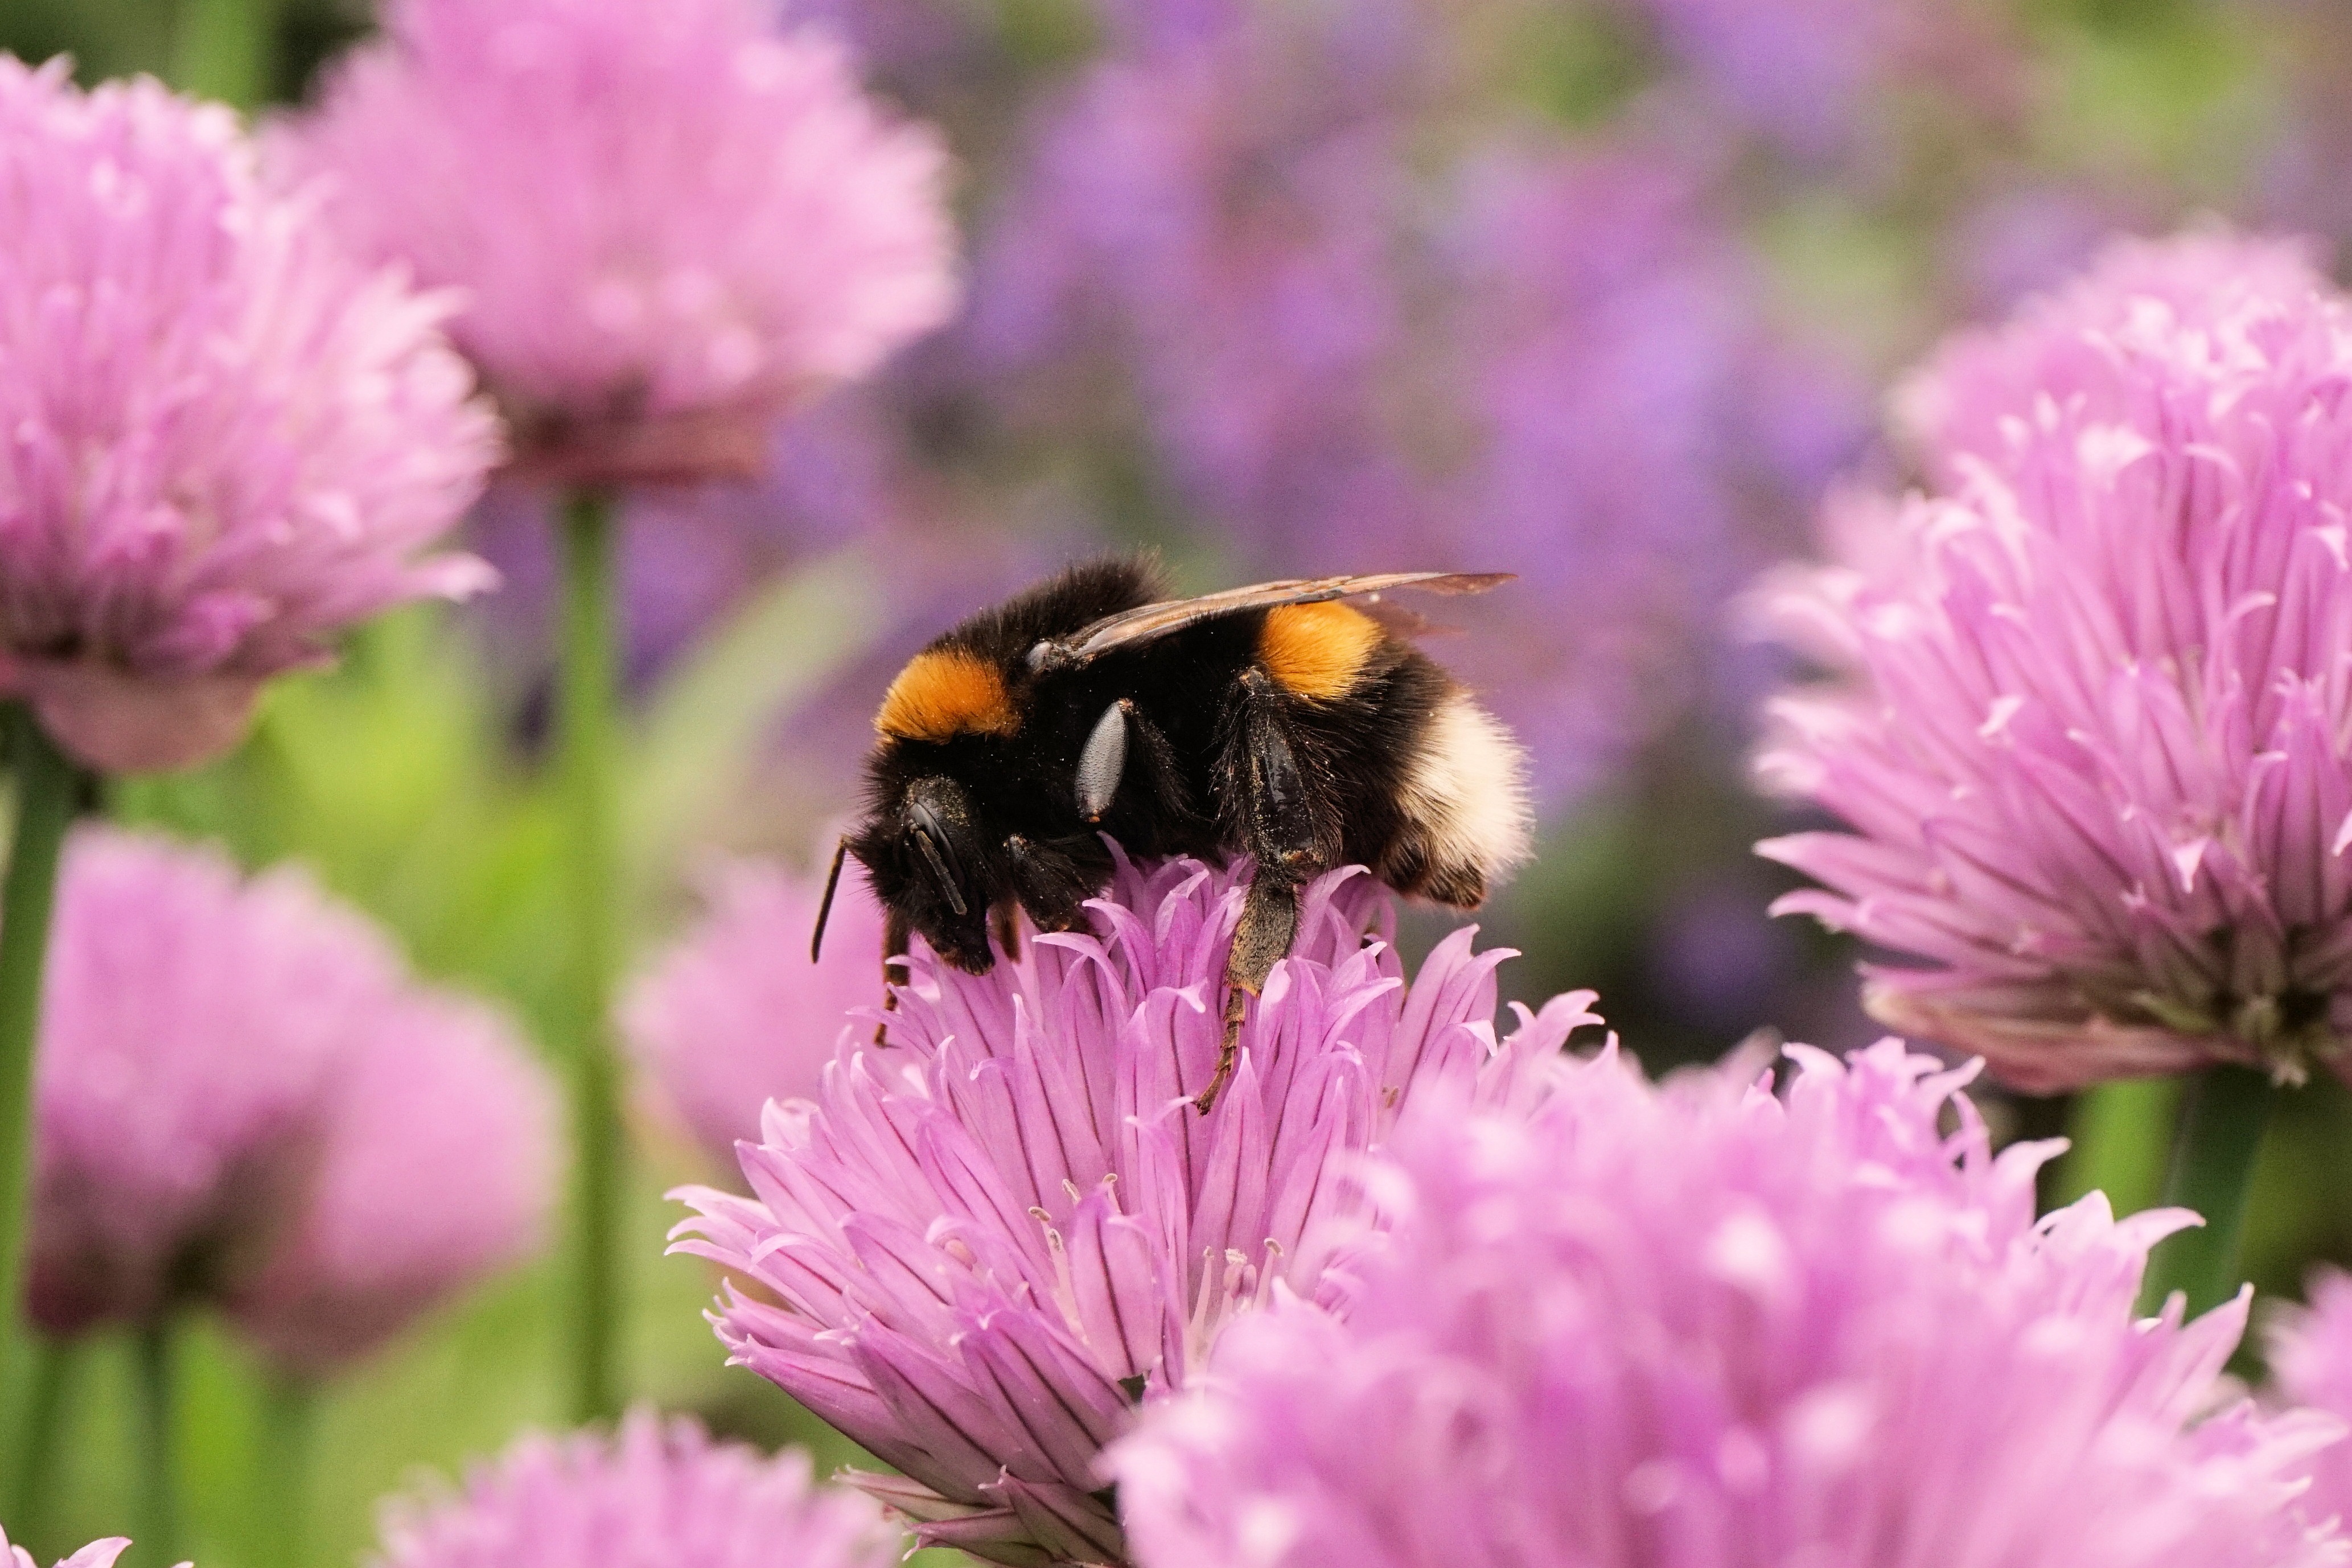
nature, blossom, wing, plant, flower, purple, petal, bloom, animal, summer, pollen, insect, macro, close, flora, fauna, invertebrate, sprinkle, close up, violet, bee, bumblebee, hummel, nectar, macro photography, flowering plant, honey bee, daisy family, pollinator, annual plant, land plant, membrane winged insect